Welf, Duke of Carinthia

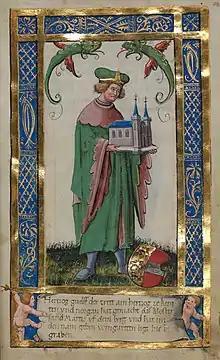
Duke Welf in the Weingarten "Stifterbüchlein",

Welf III (13 November 1055), the last male member of the Swabian line of the Elder House of Welf, was Duke of Carinthia and Margrave of Verona from 1047 until his death.